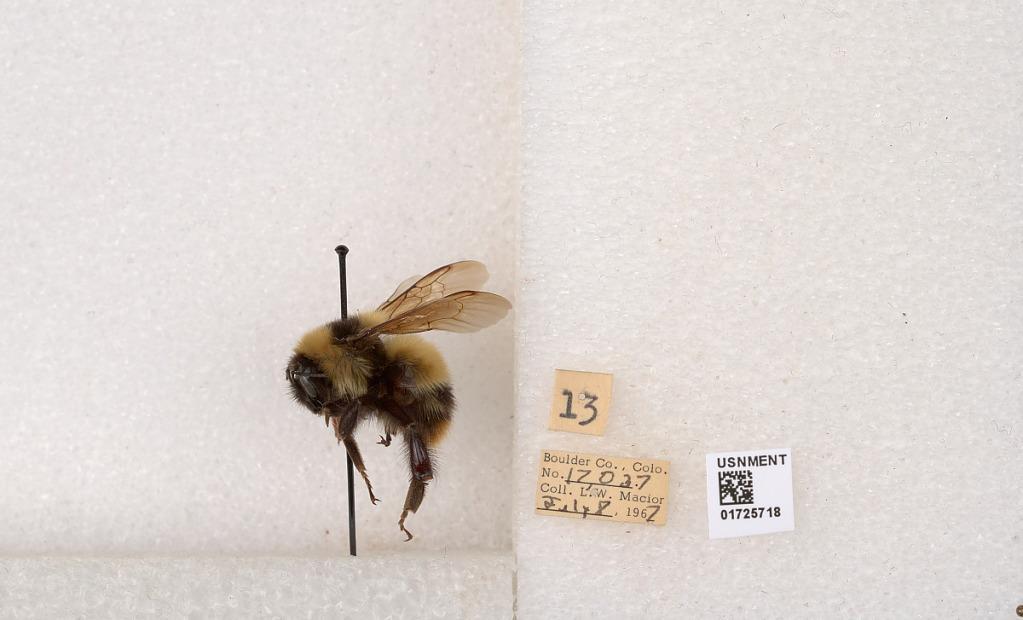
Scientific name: Bombus kirbyellus
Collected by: L. Macior
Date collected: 1967-7-8
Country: United States
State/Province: Colorado
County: Boulder
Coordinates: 40.0925, -105.358